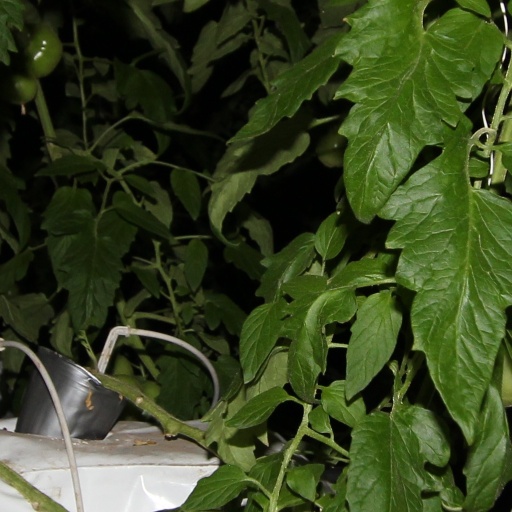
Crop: tomato